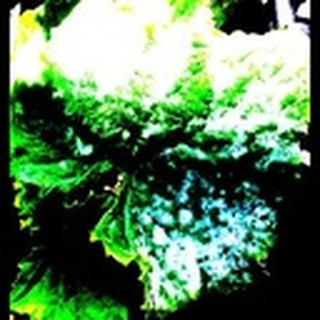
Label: cotton_powdery_mildew